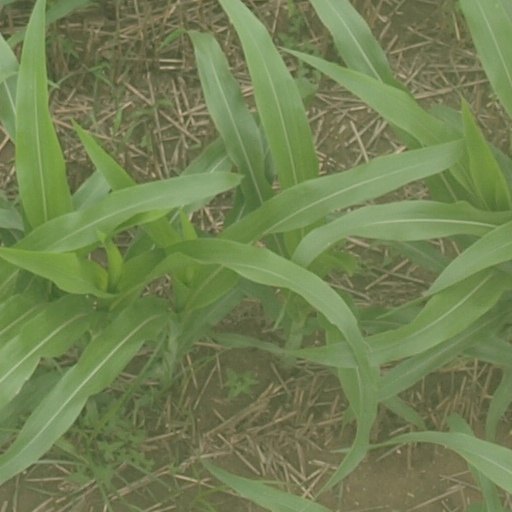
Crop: maize; corn